Rubens Barrichello

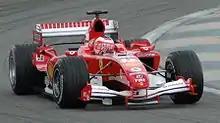
Barrichello qualifying for the 2005 United States Grand Prix

Barrichello finished the season in third place, achieving a total of 10 podium finishes and scoring a total of 56 championship points. He nearly achieved a win in Monza, in which the Ferrari pit crew performed badly. He finished the season winless, and again he played a major supporting role for Schumacher, helping him win his second Drivers' Championship with Ferrari and helping the team win the Constructors' Championship for the third consecutive year.